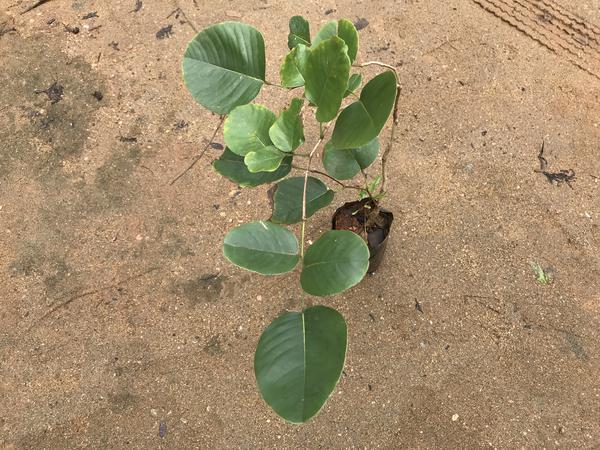
Plant: Raktachandini